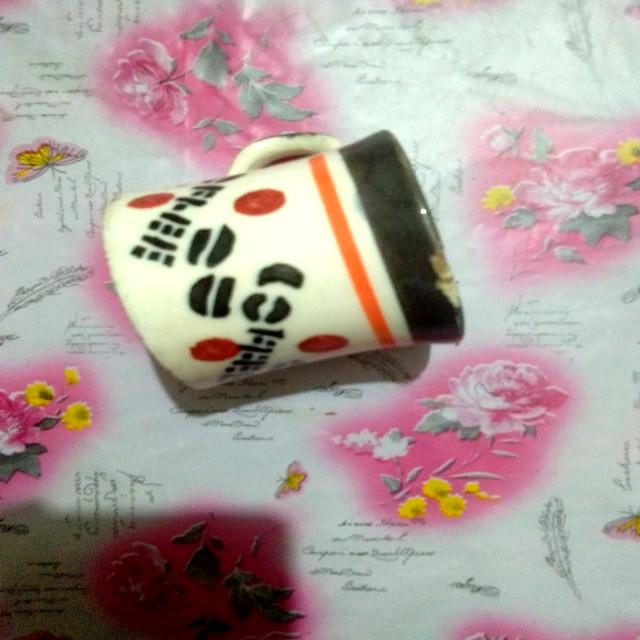
Label: Trash